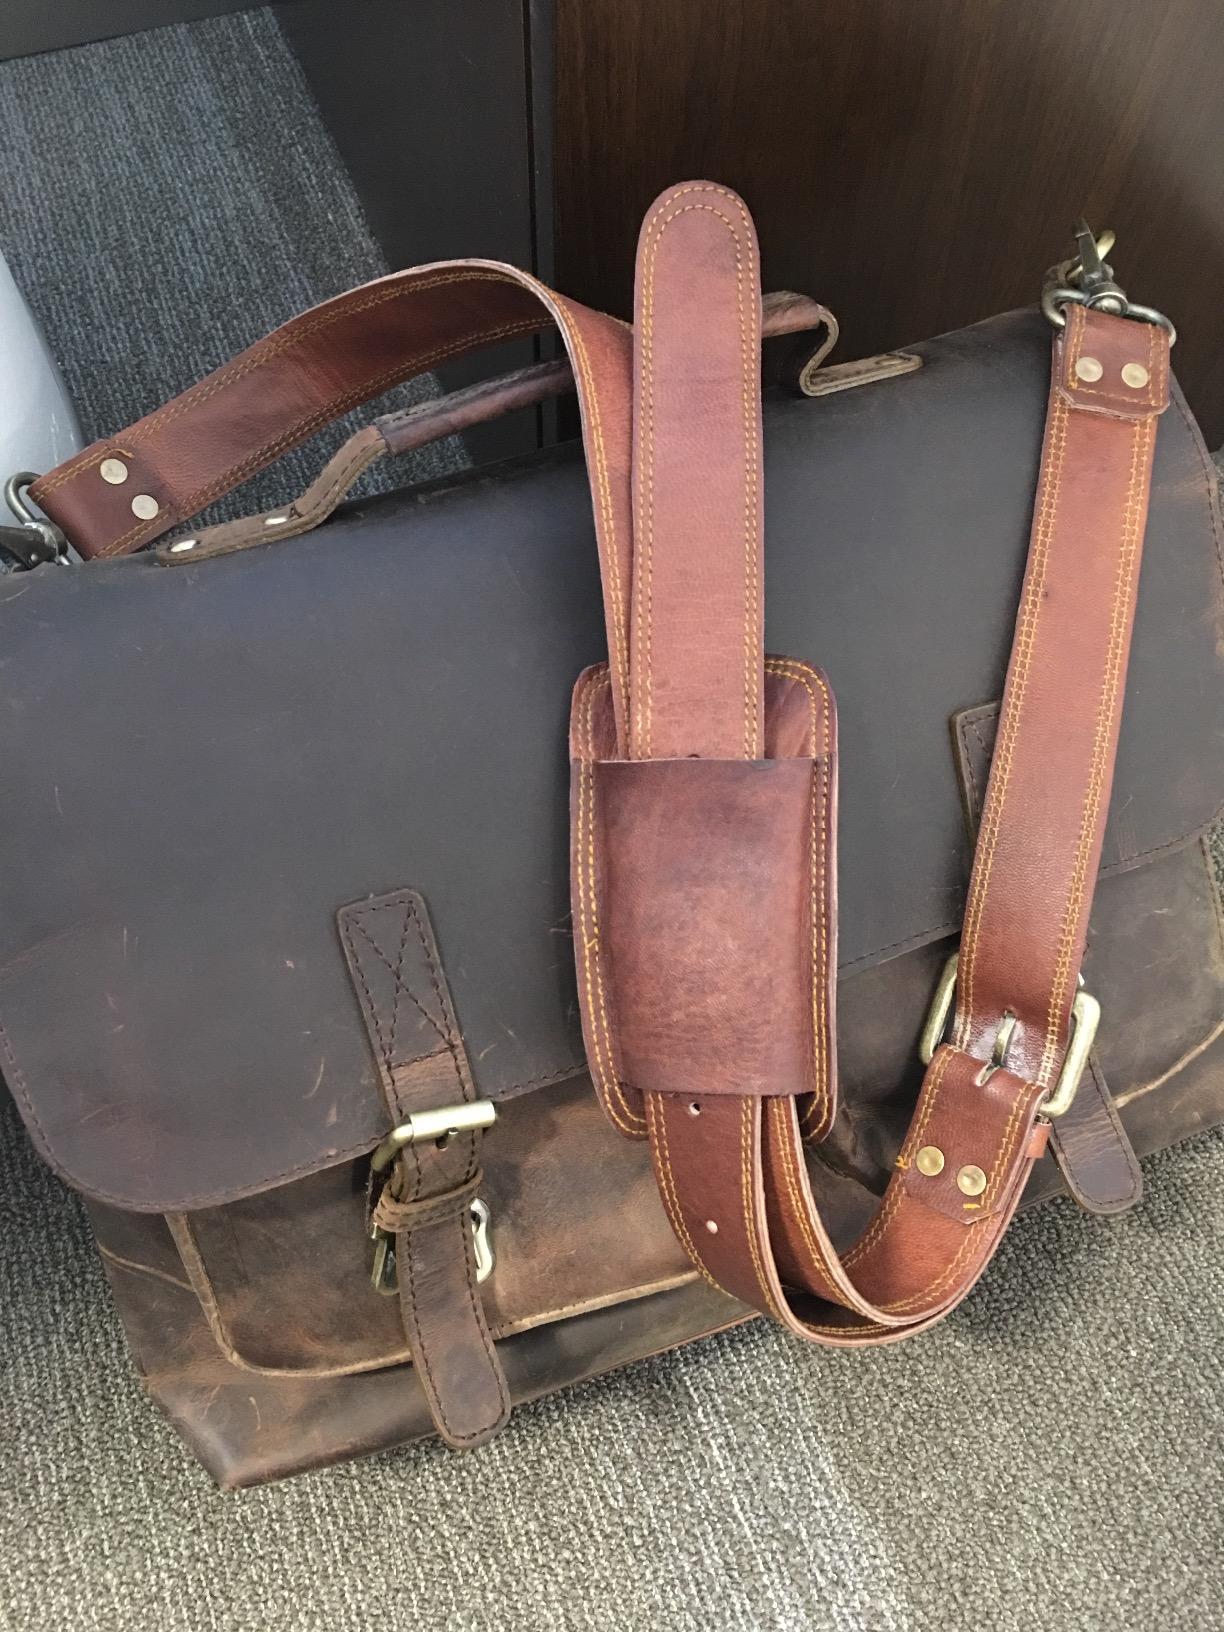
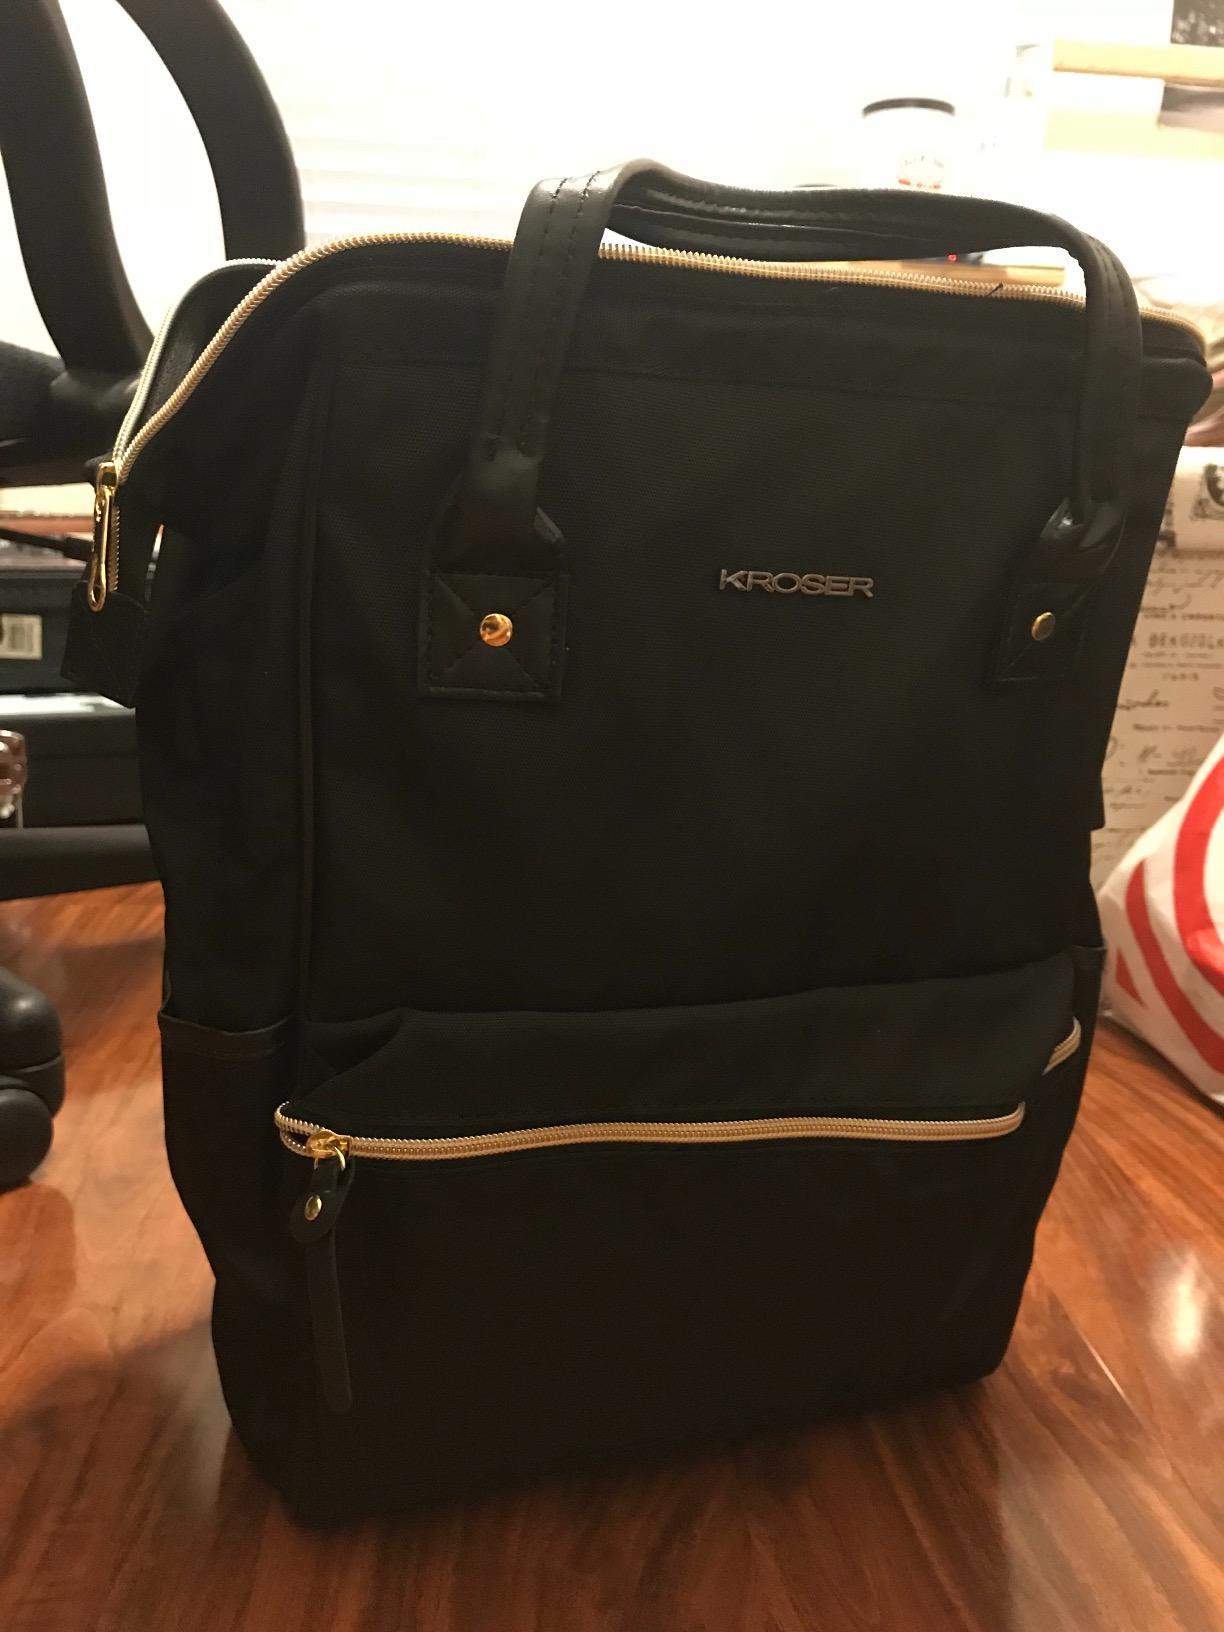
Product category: bag
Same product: no